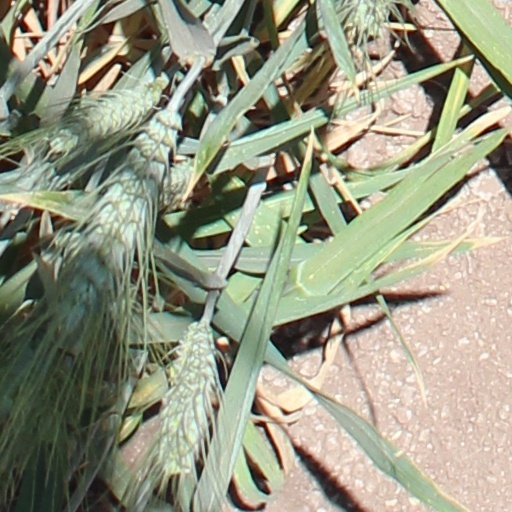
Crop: wheat